Pathankot

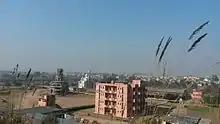
Pathankot City

Pathankot has an average elevation of . It is a green town surrounded by the Ravi and Chakki rivers. Shiwalik foothills on the south and east and snow-capped Himalayas in the back drop in north.